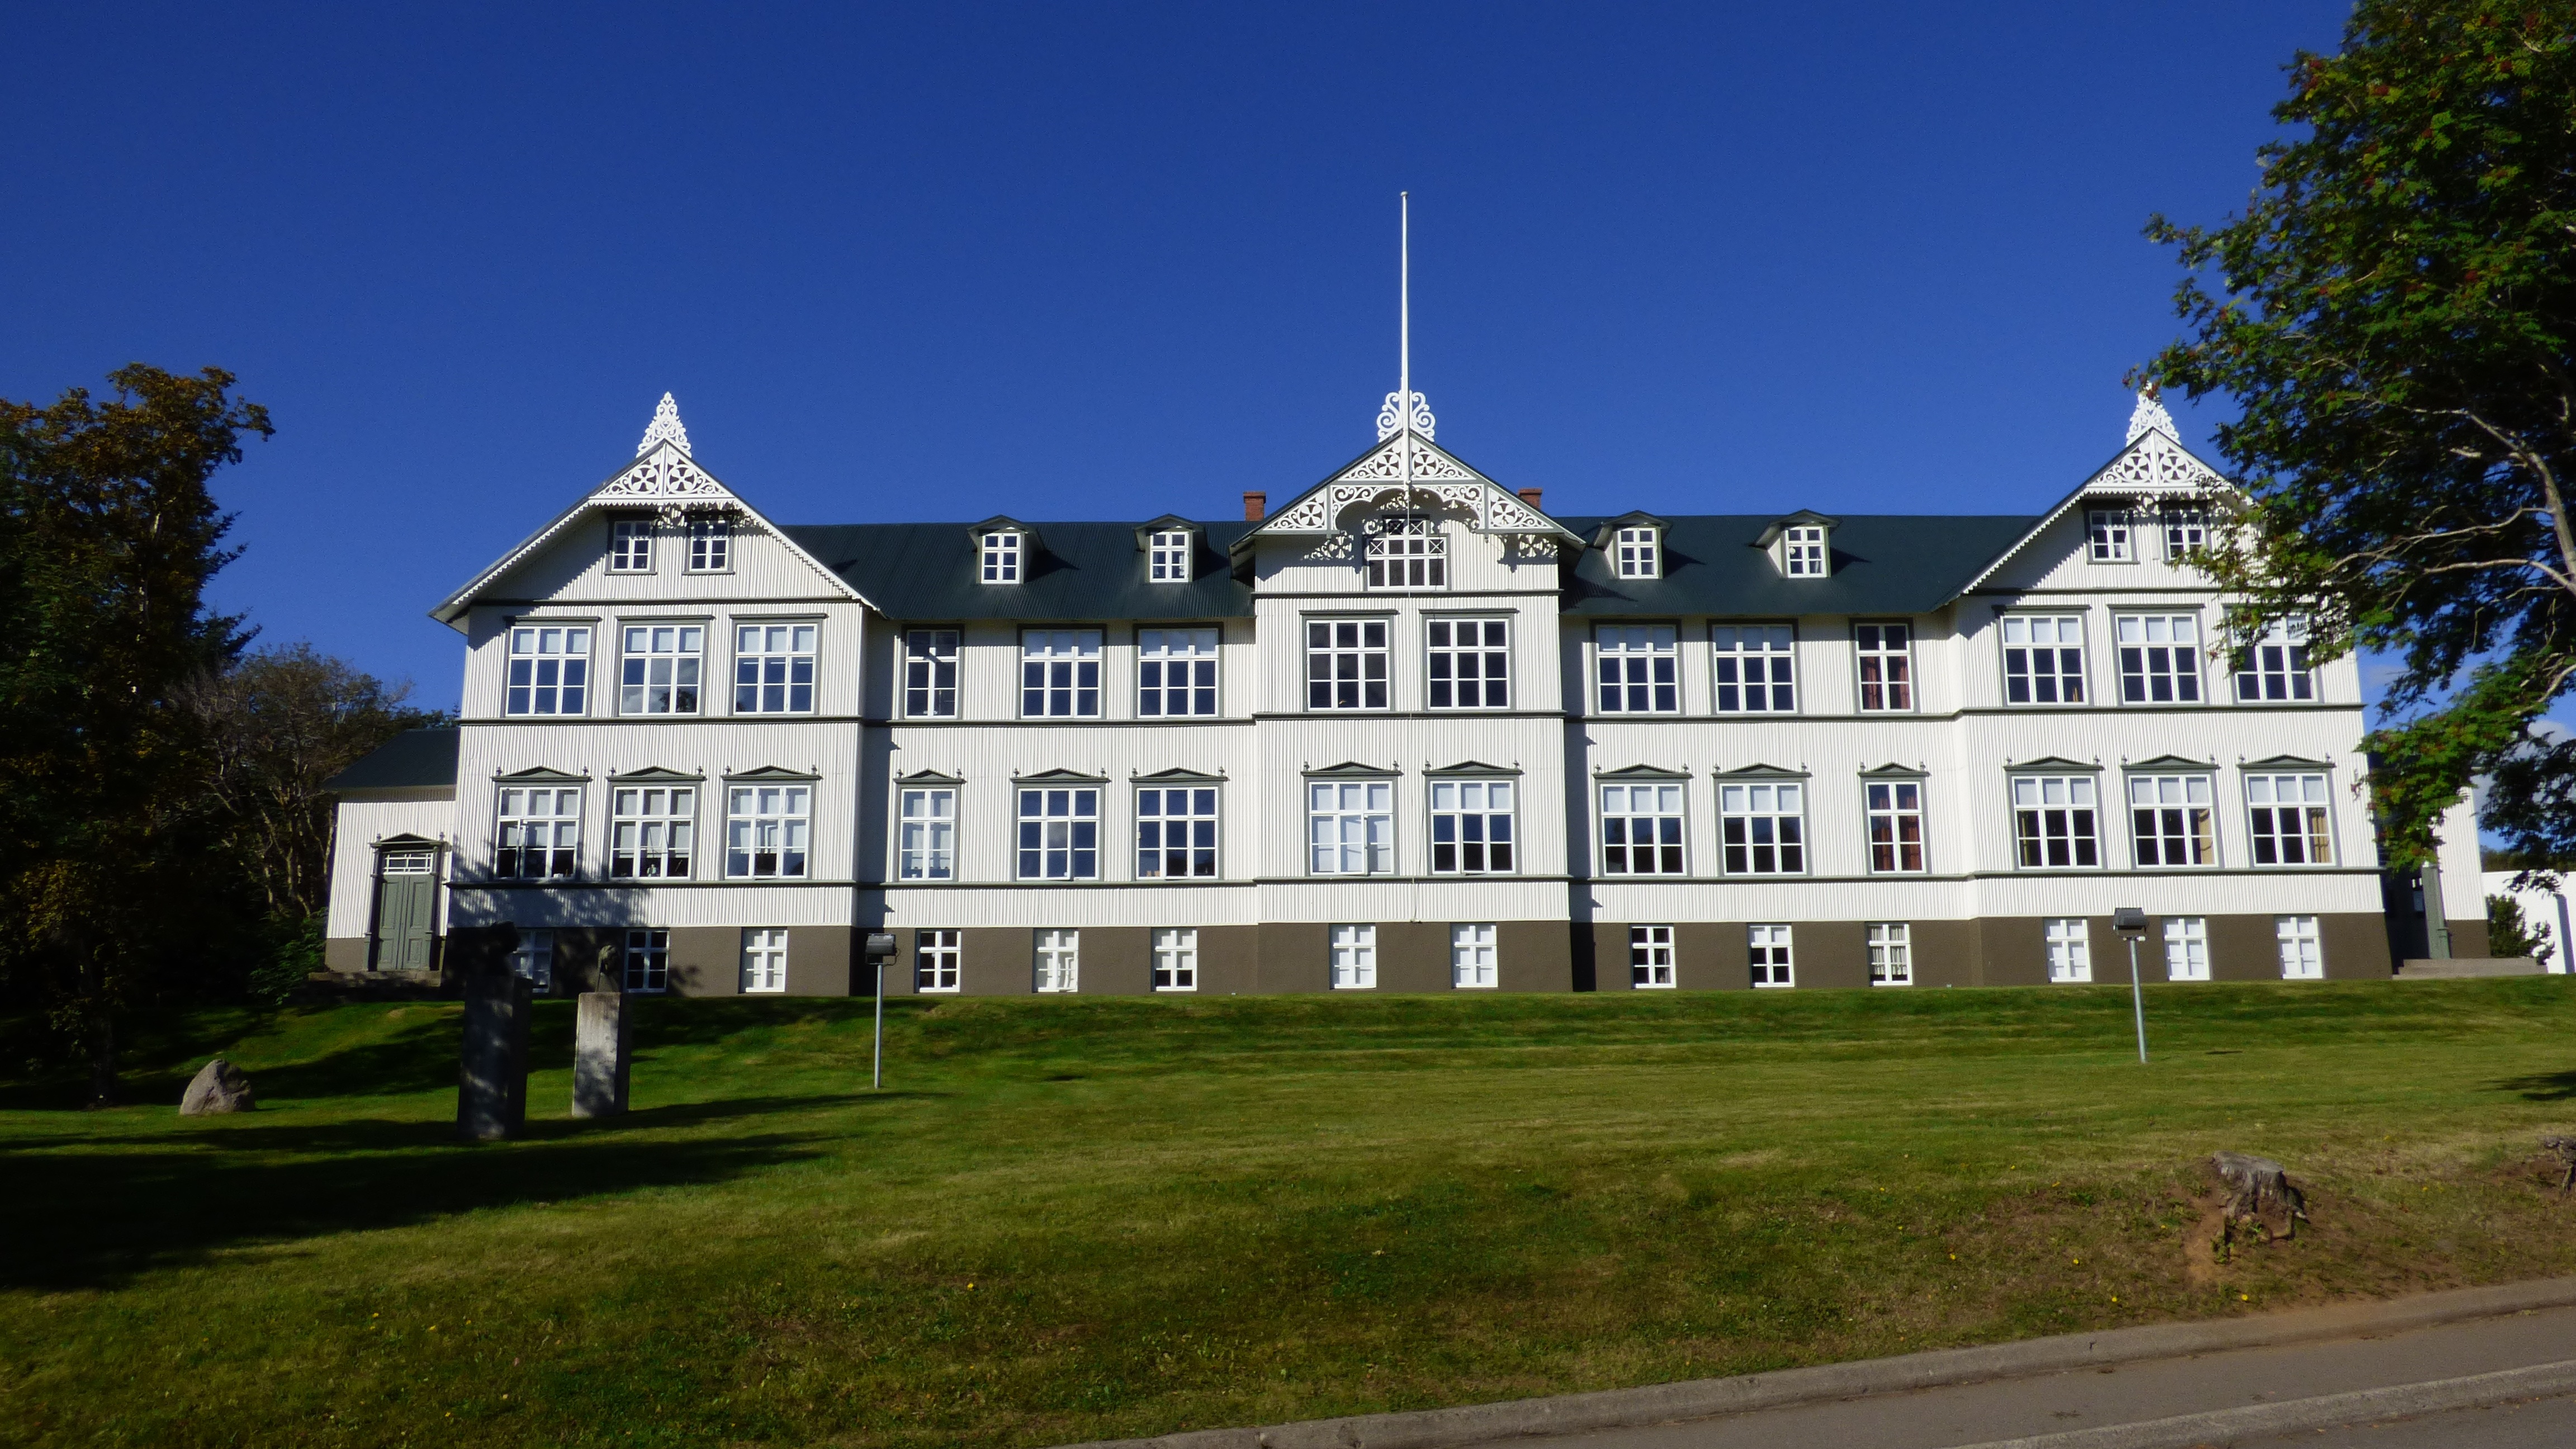
architecture, mansion, house, building, chateau, palace, home, castle, landmark, property, iceland, school, icelandic, estate, college, akureyri, manor house, stately home, residential area, water castle